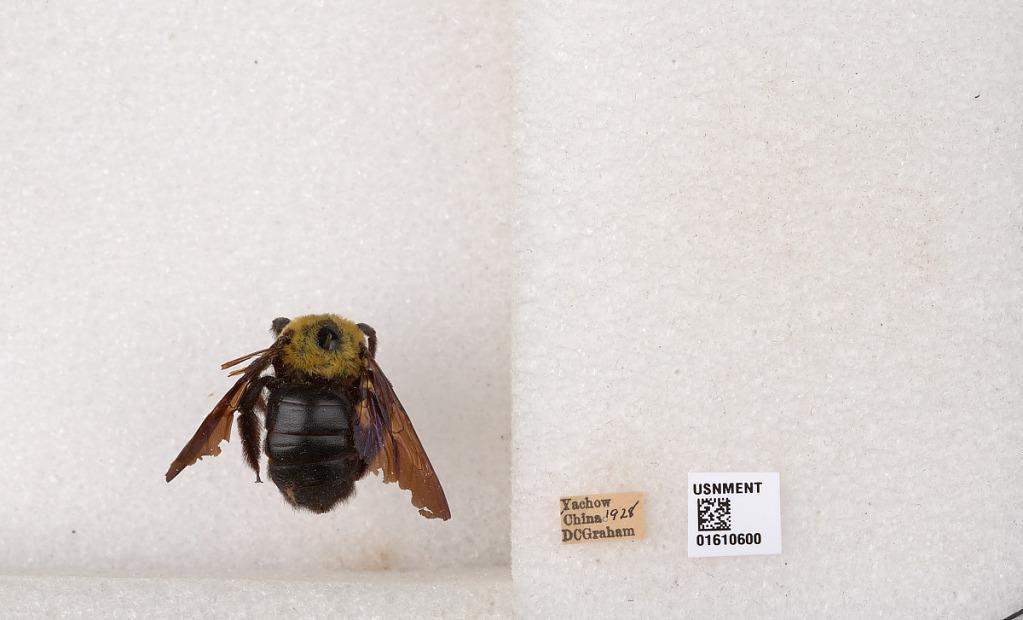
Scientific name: Xylocopa (Alloxylocopa) appendiculata appendiculata Smith
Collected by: D. Graham
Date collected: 1928-1-1
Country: China
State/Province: Sichuan
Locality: Yachow
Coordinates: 29.9833, 103.083